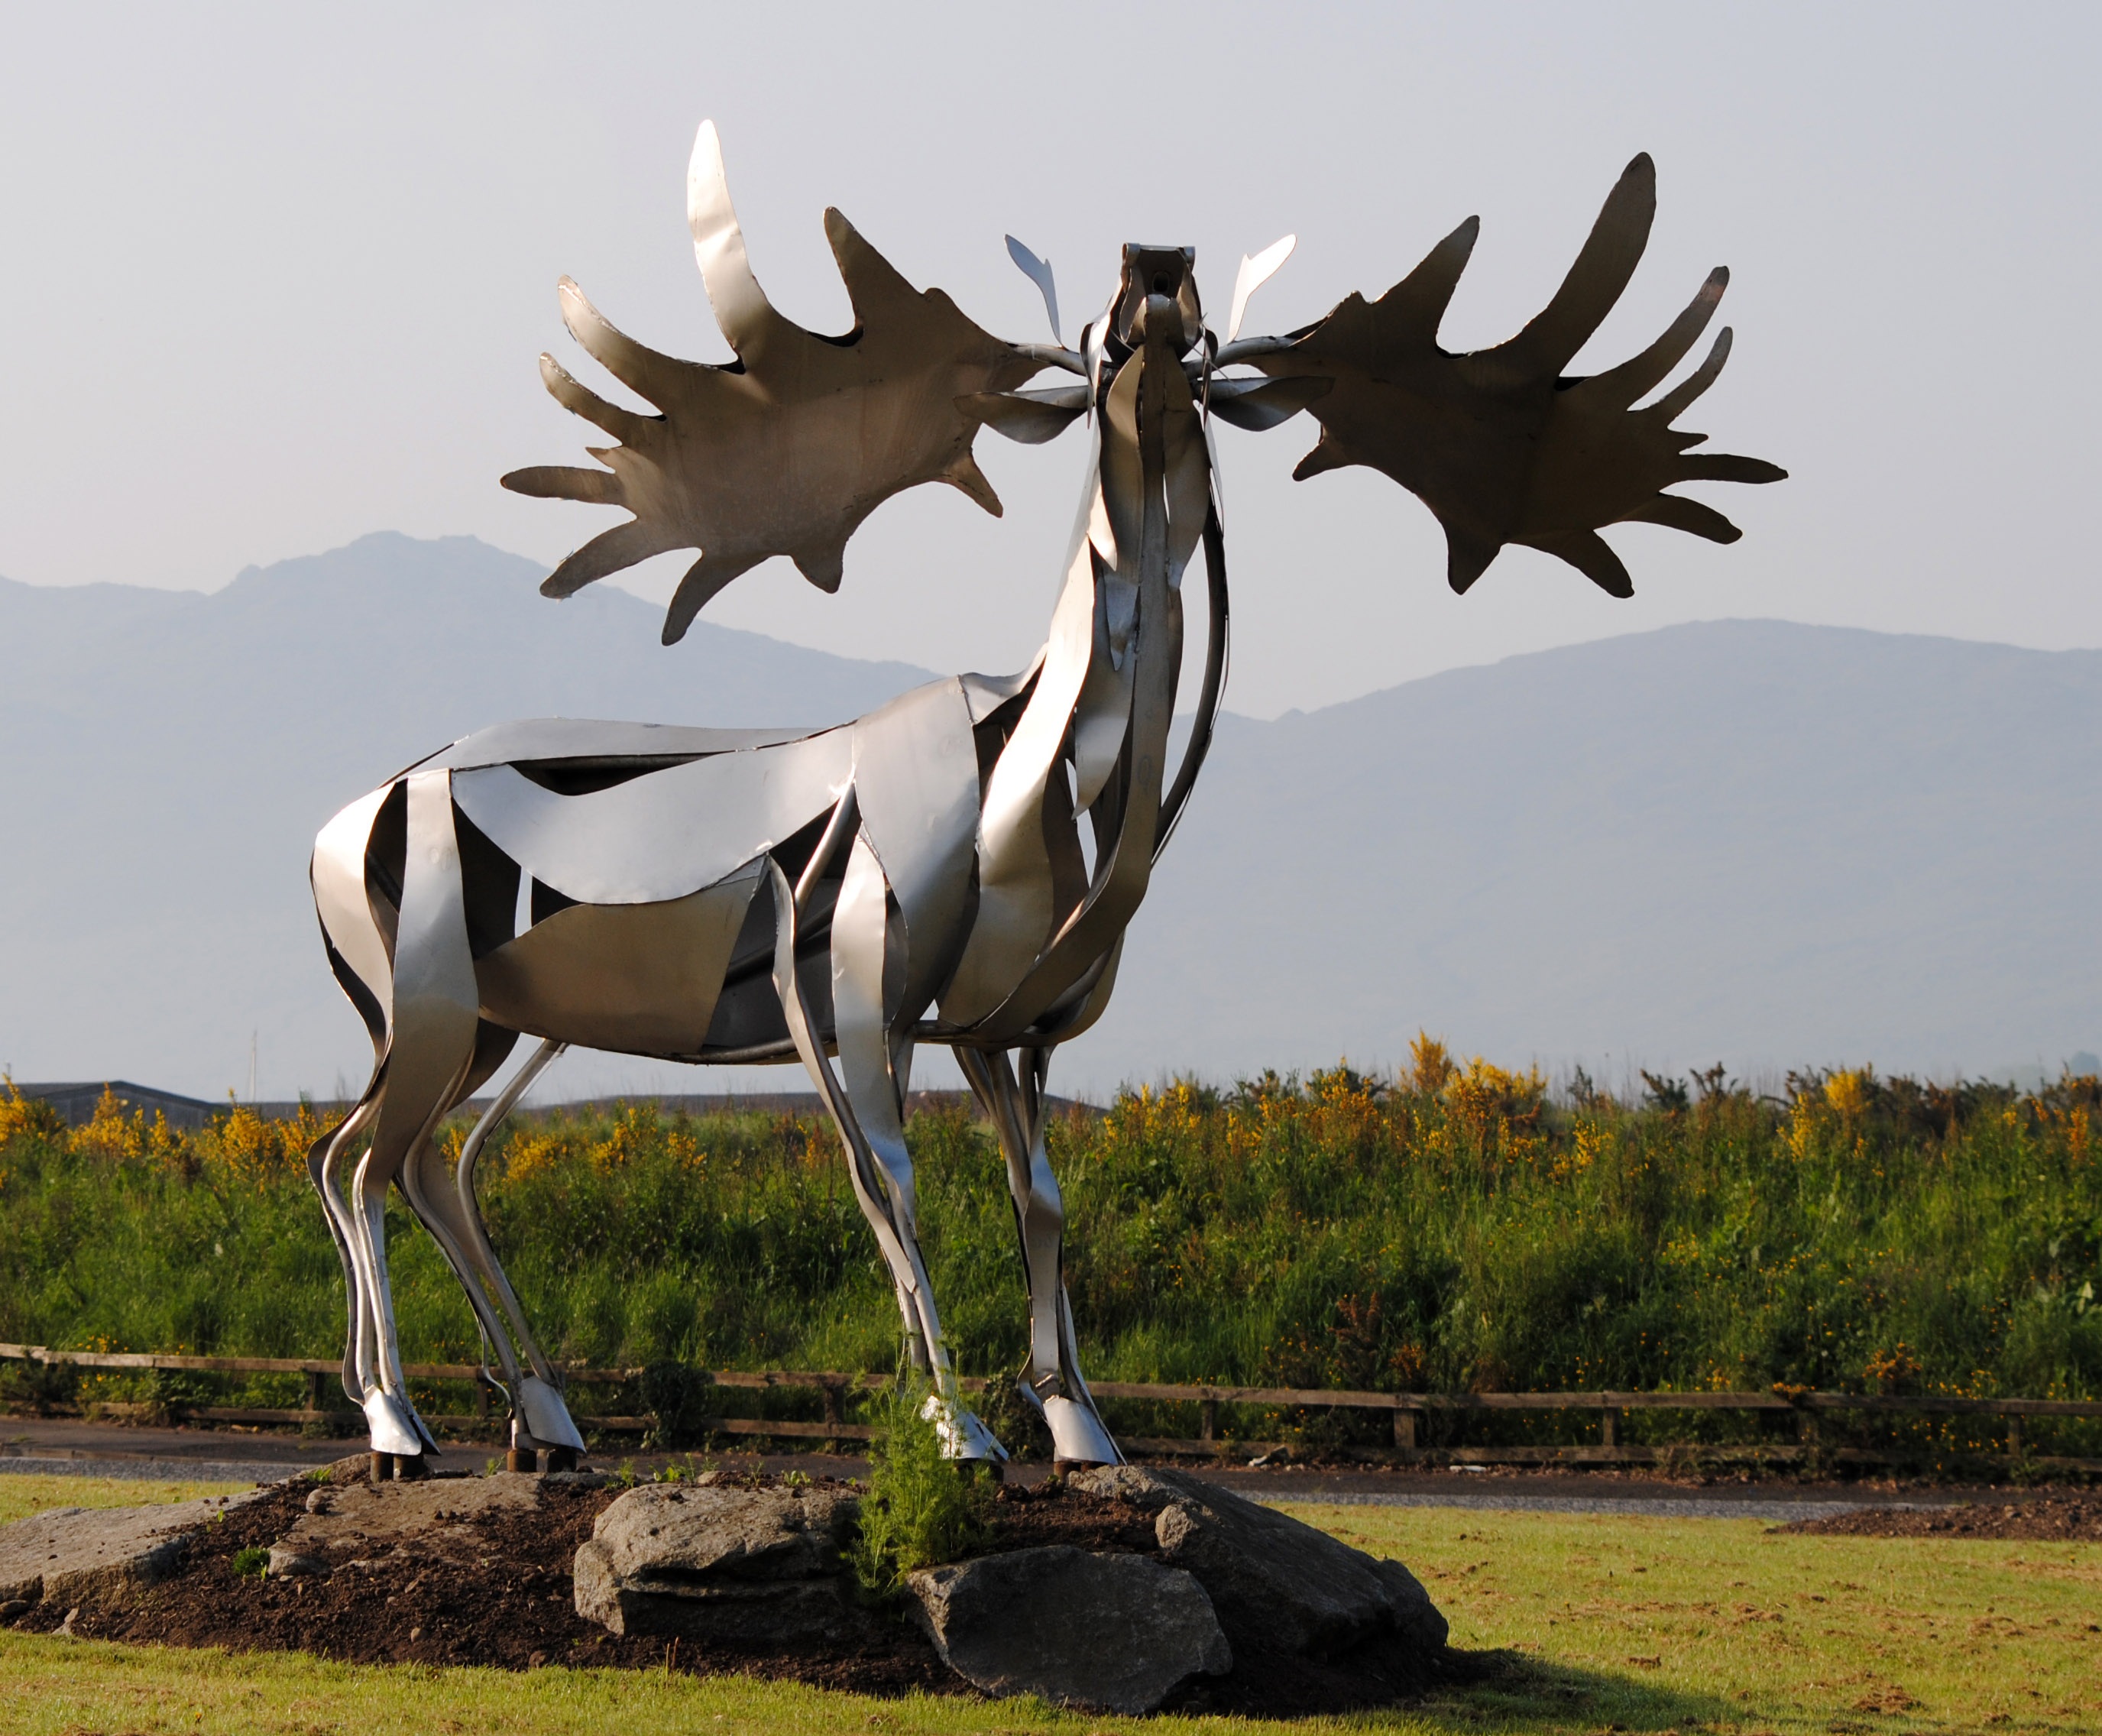
wildlife, fauna, savanna, sculpture, art, ireland, ecosystem, giant irish deer, metal monument, mustang horse